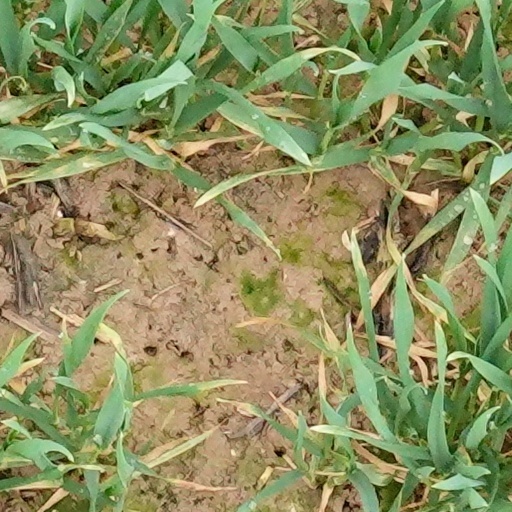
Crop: wheat